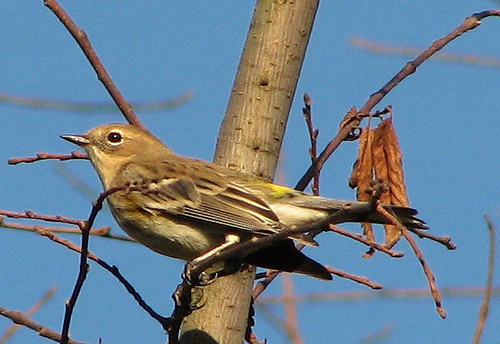
a brown bird with white stripes on its wings, a yellow rump, pale beige undertail and a small pointed beak.
a medium sized yellow and brown colored bird, a black bill, and brown and black striped wing feathers.
this bird is brown with a yellow patch on its rump.
a small bird with a yellow back and face, brown wingbars, and long gray rectrices.
this is a tan bird with dark brown on the wingbars.
this bird is brown with yellow and has a very short beak.
this is a long sleek bird with a brown and white tail and wings with some yellow on the neck.
a mostly tan bird with a short, flat, pointed bill and darker wings.
this small bird has small bill with golden colored feathers.
a small brown bird, with darker primaries, and a sharp bill.
Species: Myrtle Warbler